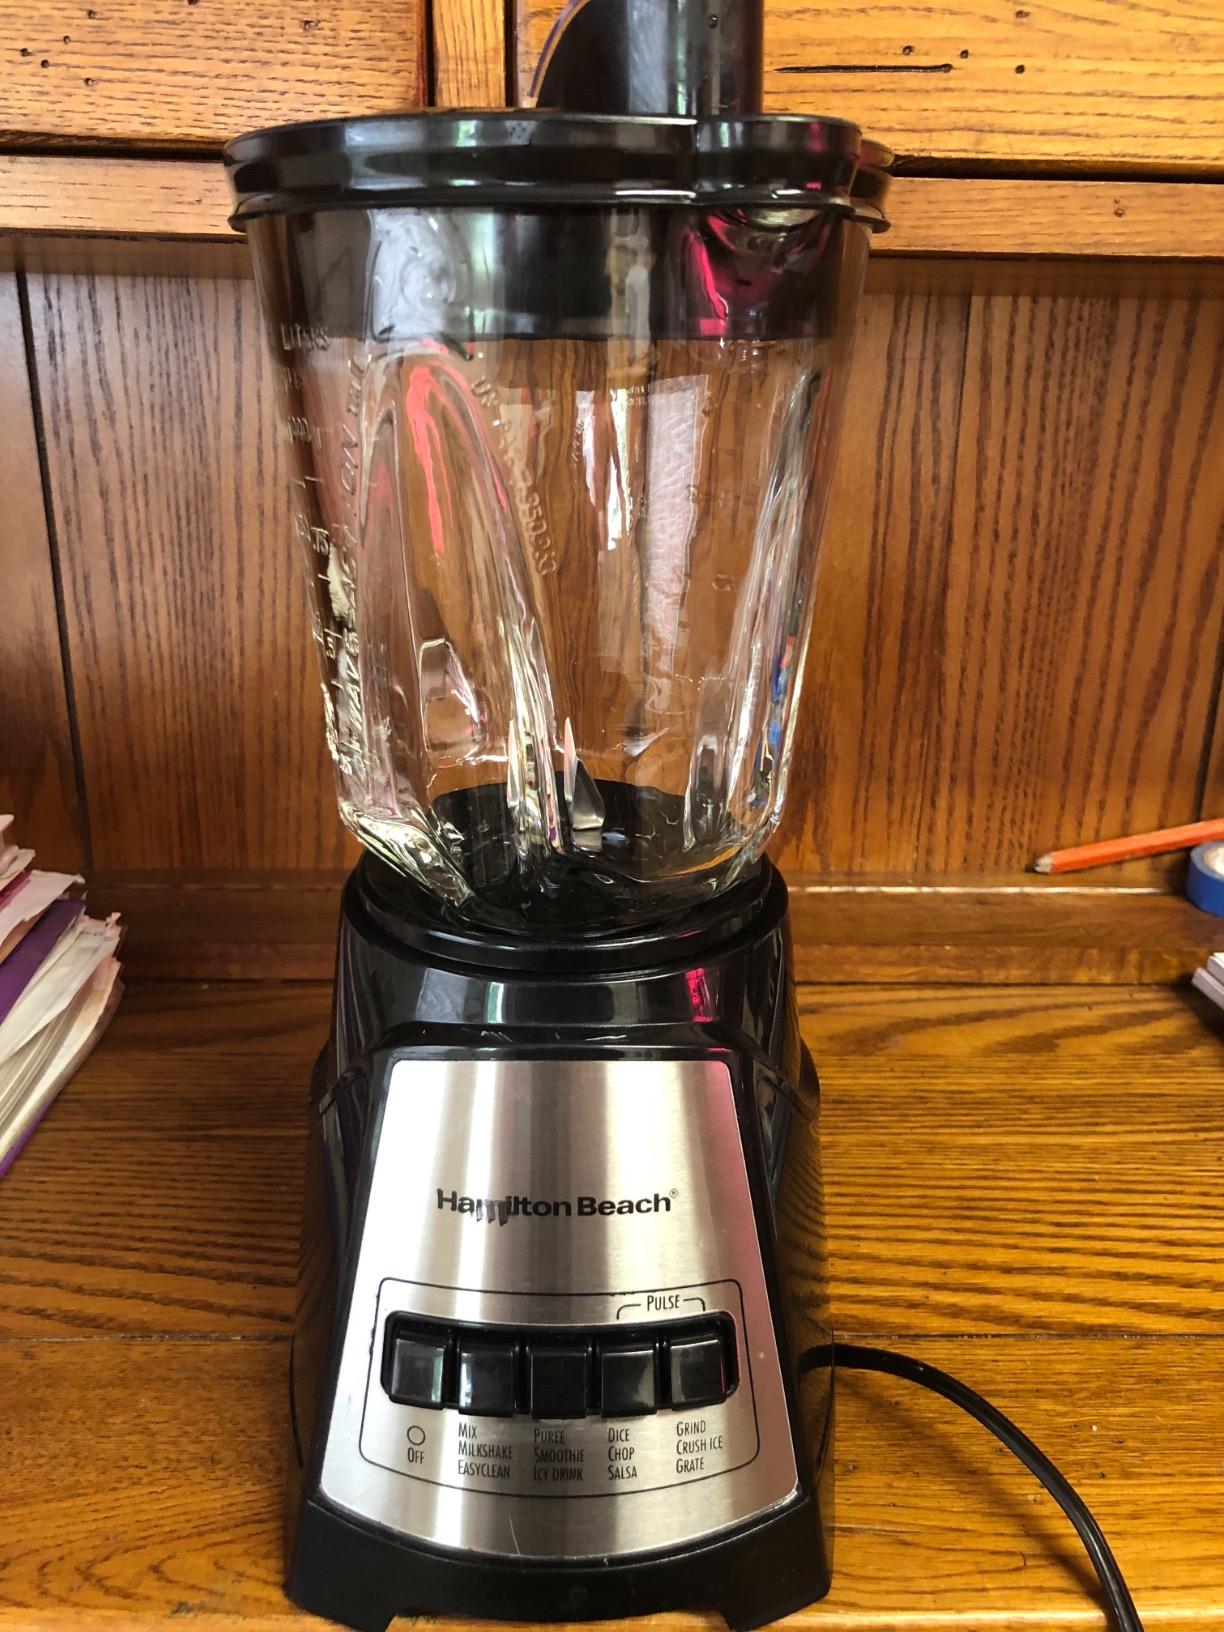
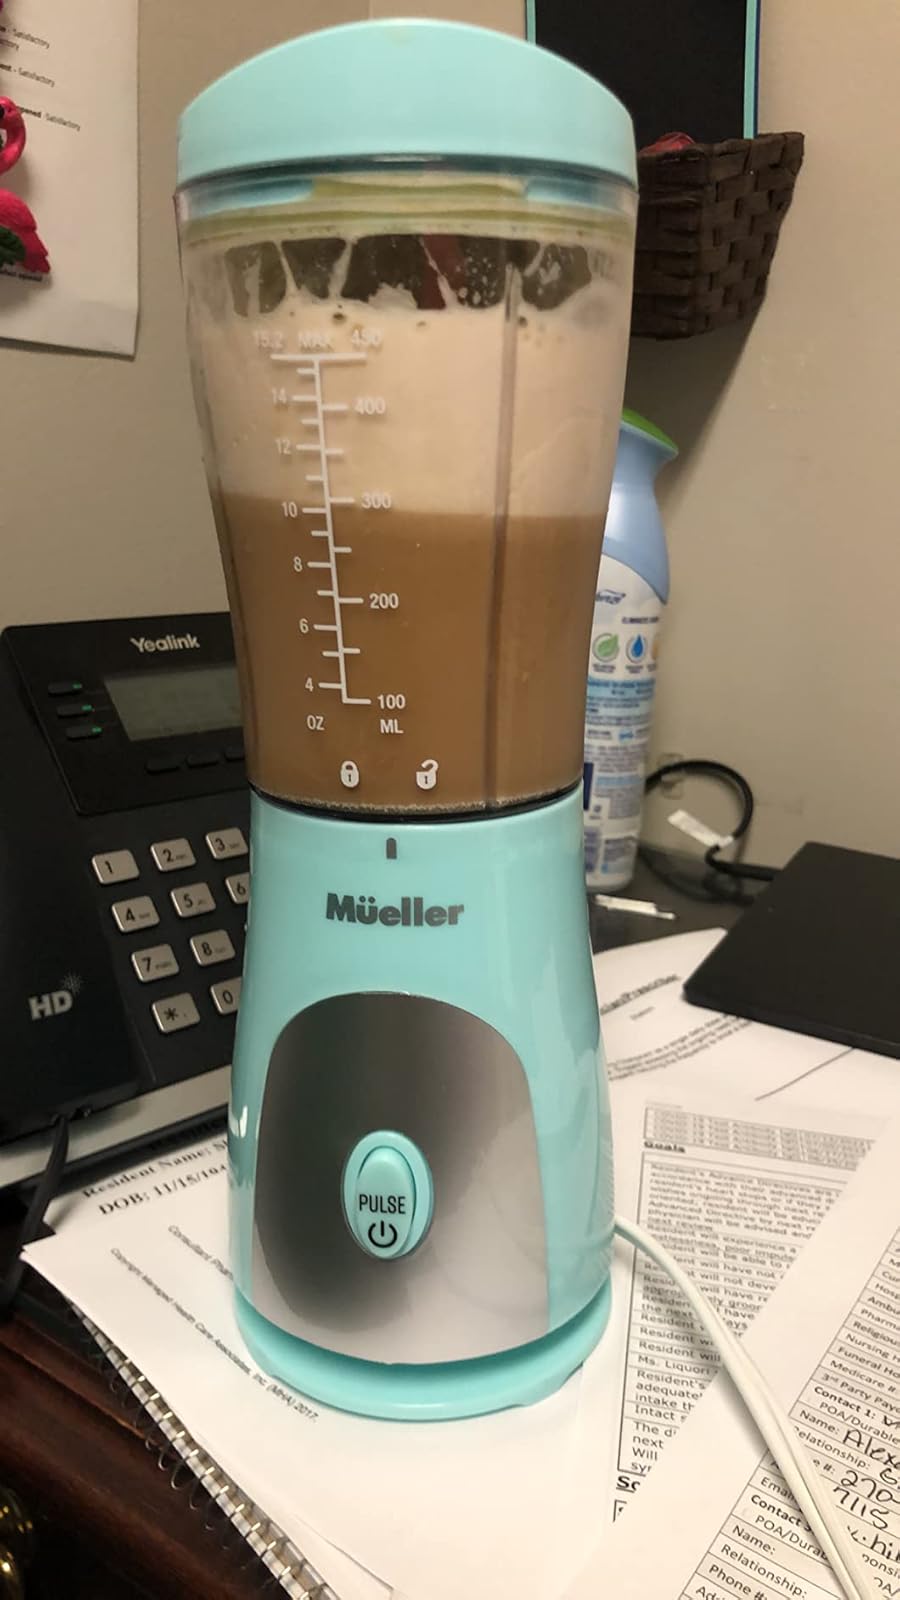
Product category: items_blender
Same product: no